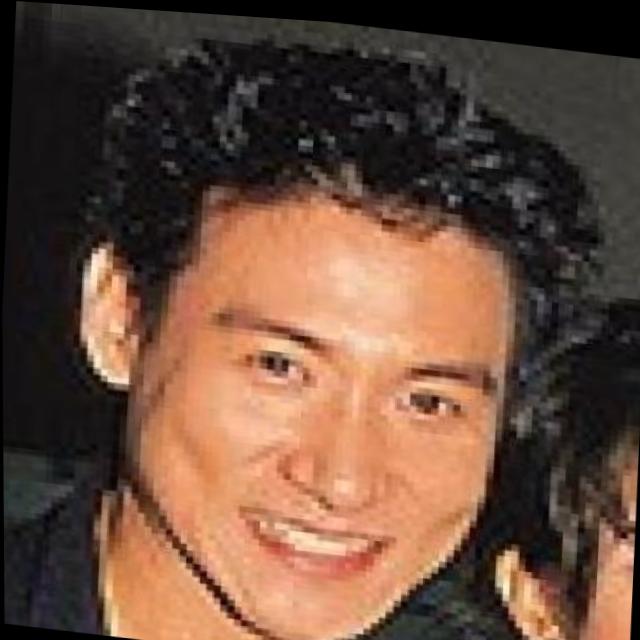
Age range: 21-44